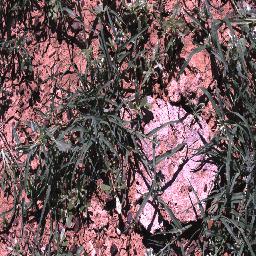
Label: negative